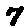
Label: 7